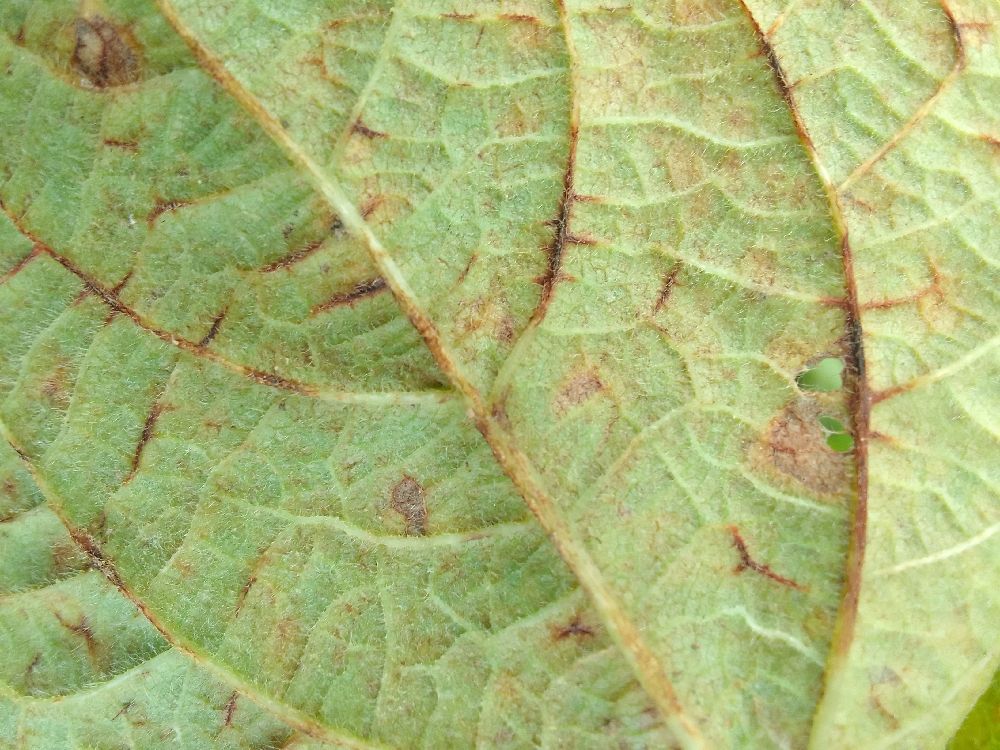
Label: anthracnose